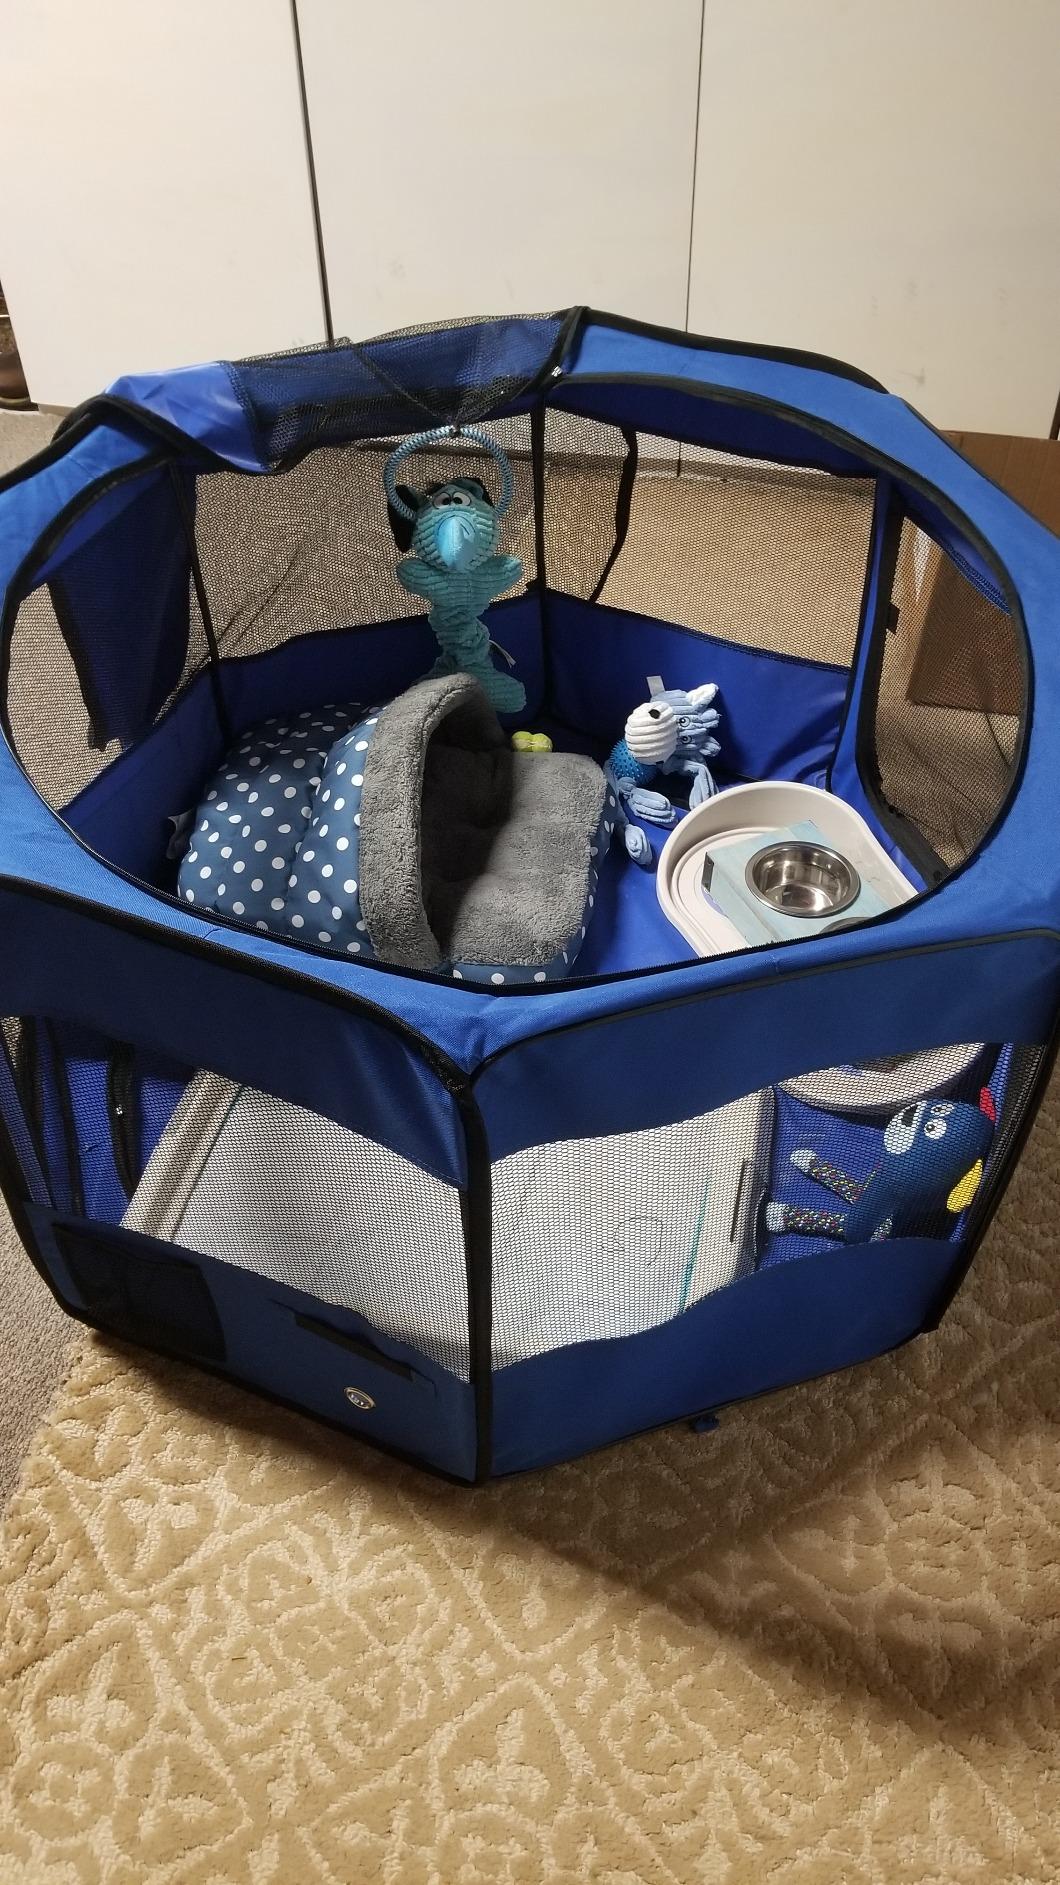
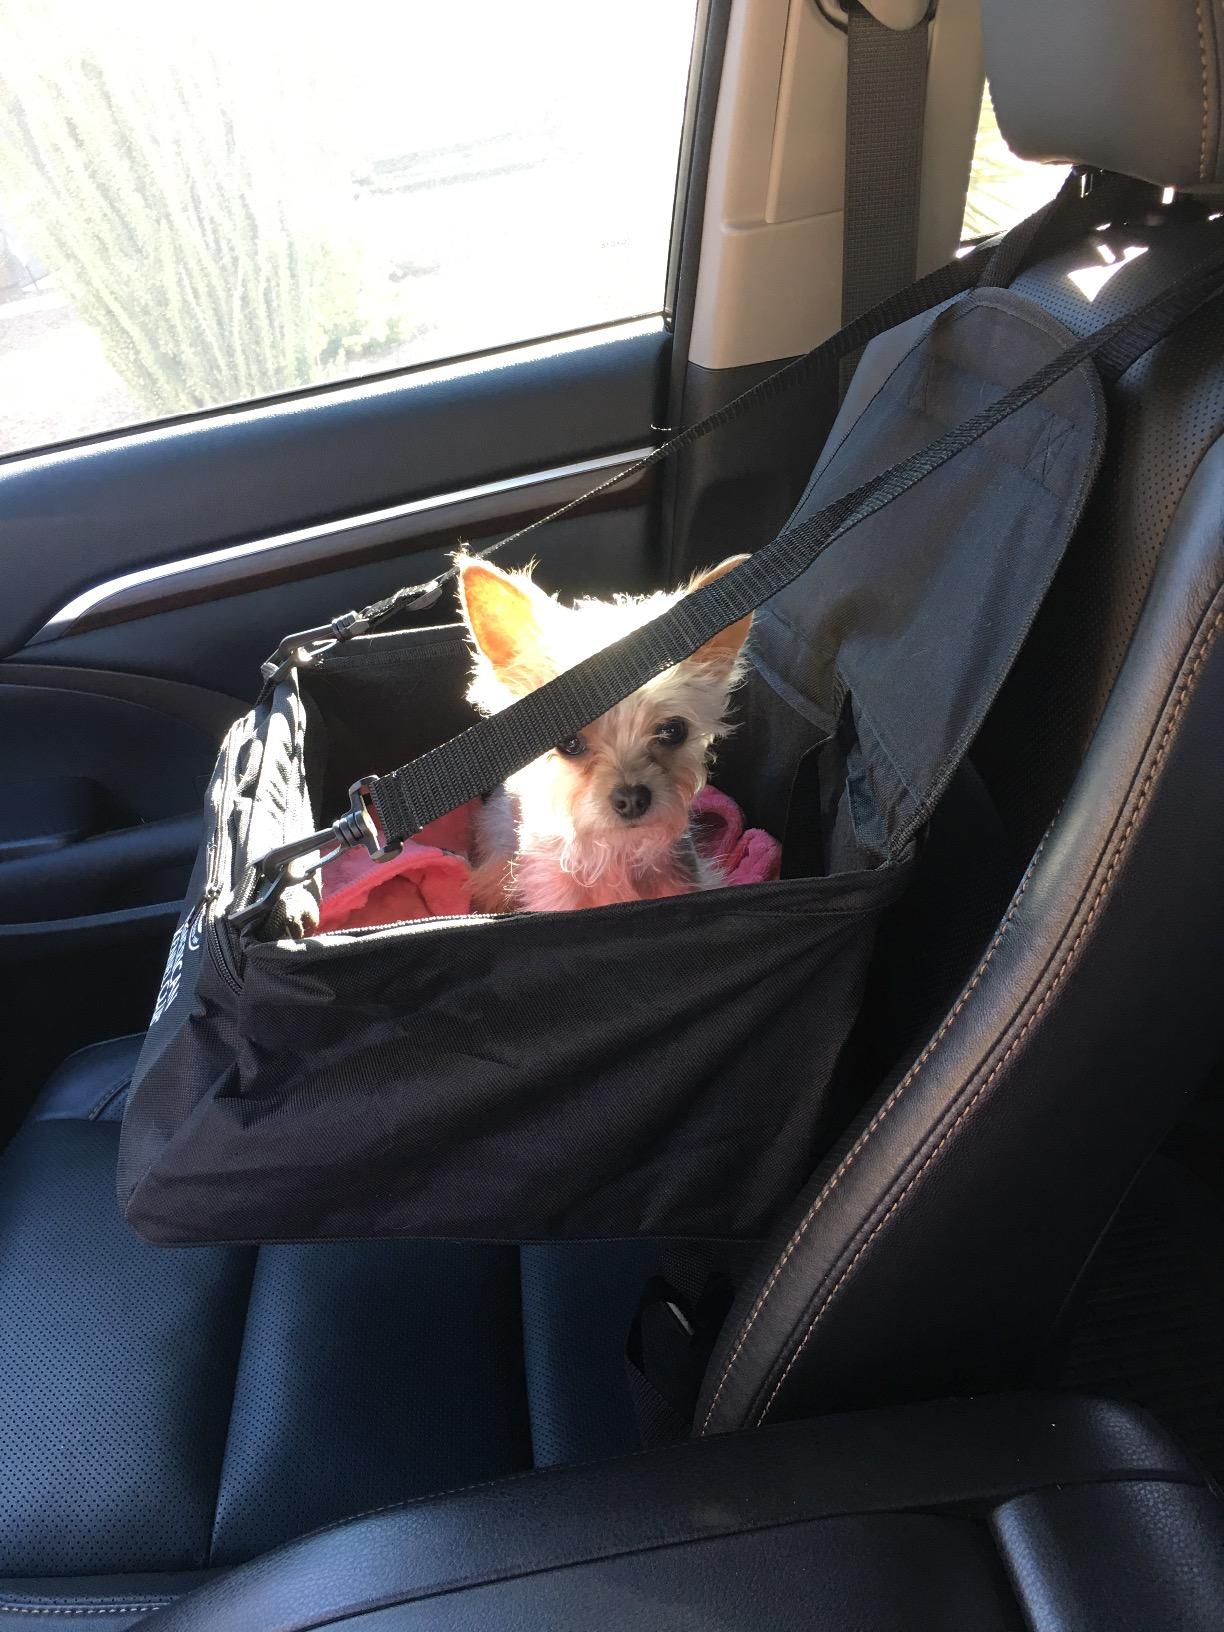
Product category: items_kennel
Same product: no